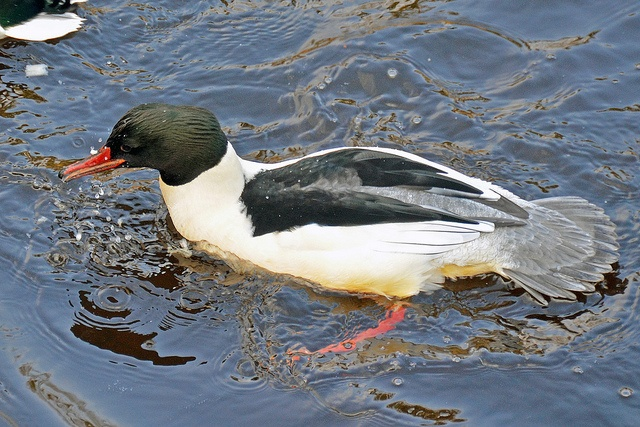
A black and white duck swims in the water.
There is a black and white duck in the water
A black and white duck is swimming in a pond.
a duck paddles through some wavy murky water
Picture of an animal that is swimming in the water.